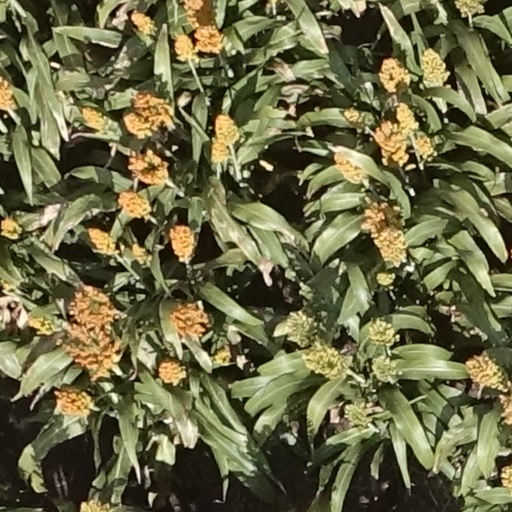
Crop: sorghum